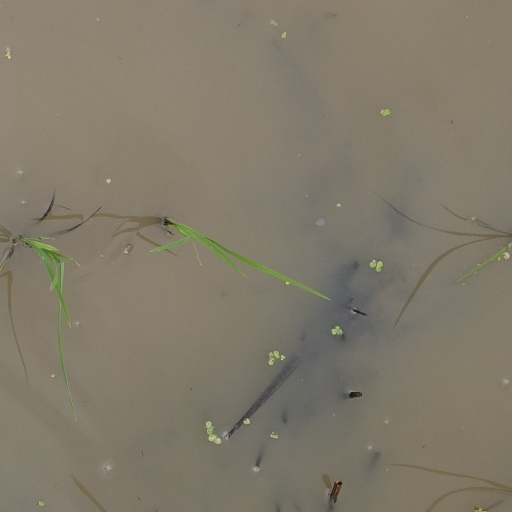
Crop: rice